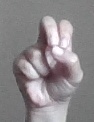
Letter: gaaf